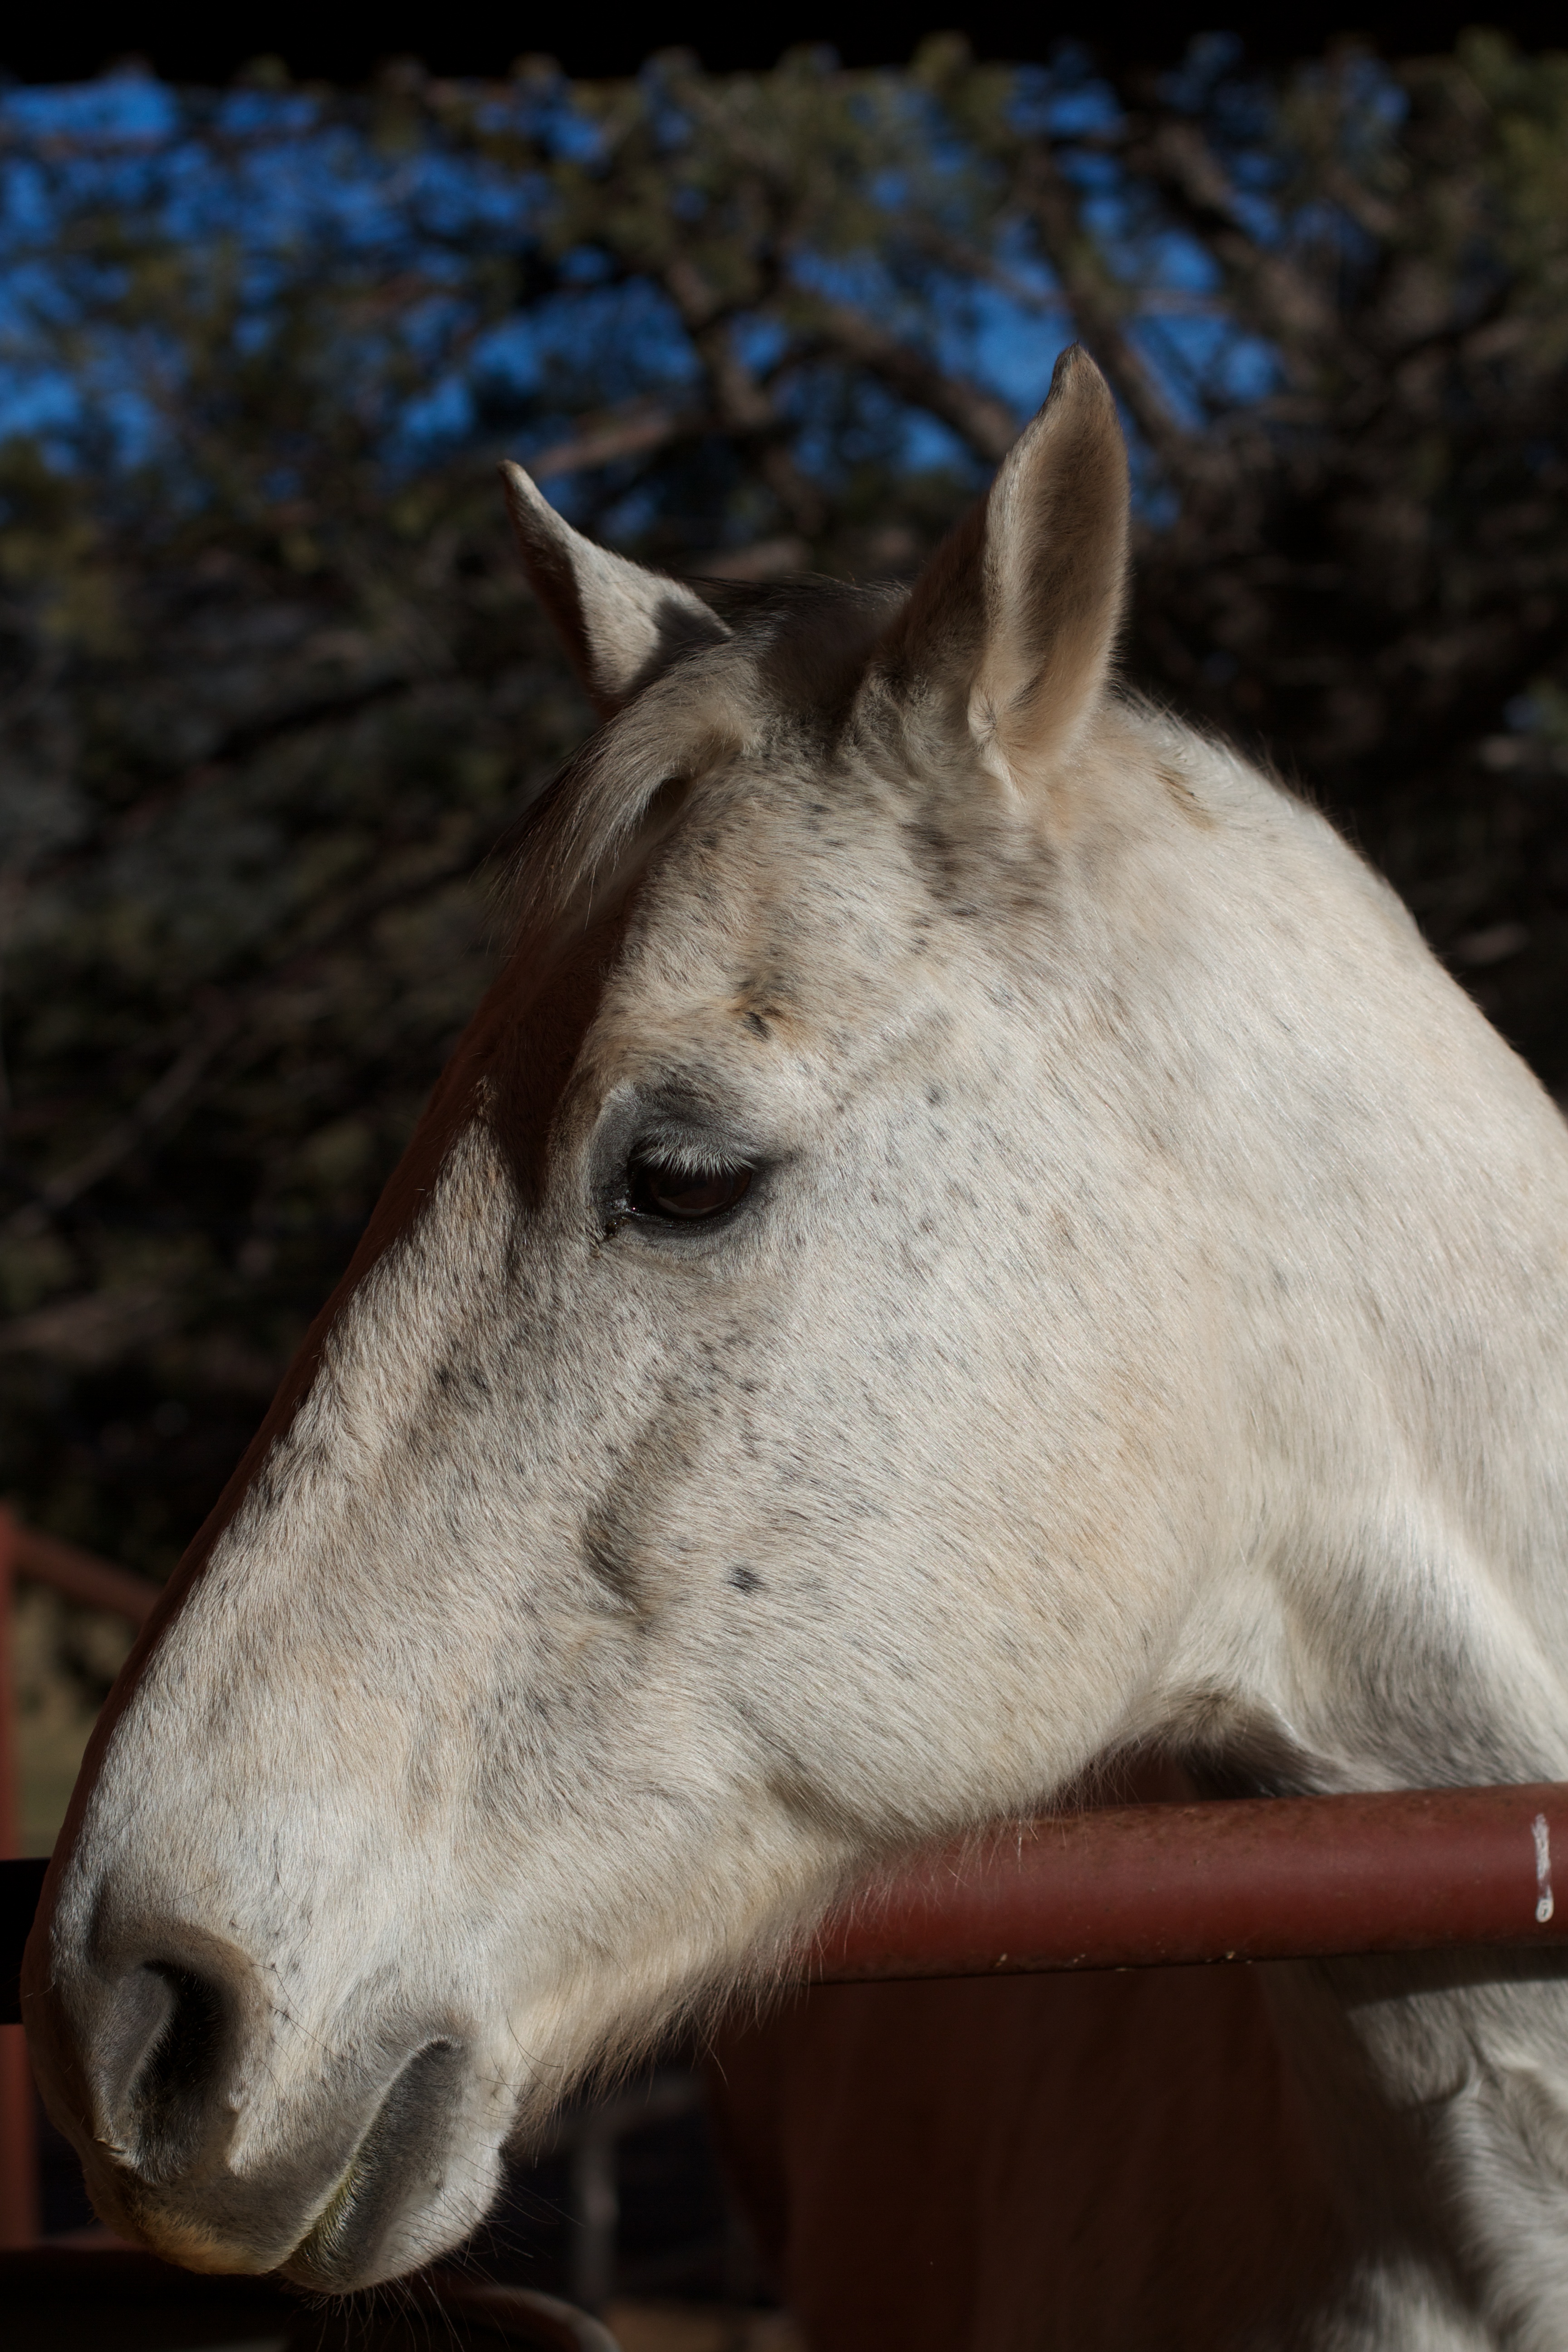
horse, mammal, stallion, mane, fauna, donkey, head, vertebrate, mare, halter, pack animal, horse like mammal, mustang horse